Roman navy

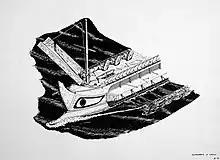
Three-banked ("trireme") Roman quinquereme with the "Corvus" boarding bridge. The use of the "Corvus" negated the superior Carthaginian naval expertise, and allowed the Romans to establish their naval superiority in the western Mediterranean.

Despite the massive buildup, the Roman crews remained inferior in naval experience to the Carthaginians, and could not hope to match them in naval tactics, which required great maneuverability and experience. They, therefore, employed a novel weapon that transformed sea warfare to their advantage. They equipped their ships with the "corvus", possibly developed earlier by the Syracusans against the Athenians. This was a long plank with a spike for hooking onto enemy ships. Using it as a boarding bridge, marines were able to board an enemy ship, transforming sea combat into a version of land combat, where the Roman legionaries had the upper hand. However, it is believed that the "Corvus" weight made the ships unstable, and could capsize a ship in rough seas.